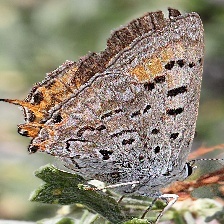
Species: COPPER TAIL